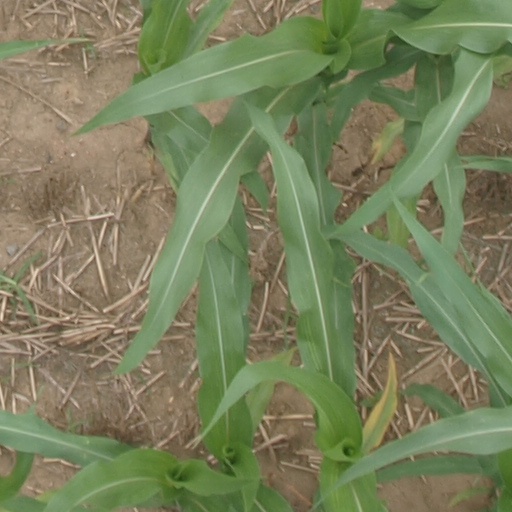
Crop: maize; corn